Canadian Centennial

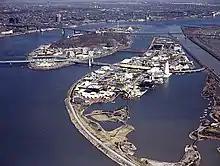
Aerial view of Île Notre-Dame and Île Ste-Hélène at Expo 67, Montreal, Quebec.

The 1967 International and Universal Exposition, or Expo 67 as it was commonly known, was the general exhibition, Category One World's Fair held in Montreal from April 27 to October 29. Expo 67 was Canada's main celebration during the centennial year.